İskenderun

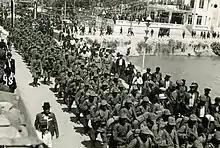
Turkish forces under Colonel Şükrü Kanatlı entered İskenderun on 5 July 1938

Armenians, who have maintained a cultural and economic presence in Iskenderun for centuries, most notably due to trade, were wiped out in the Hamidian Massacres, Adana Massacres, and the Armenian genocide, after centuries of discrimination.